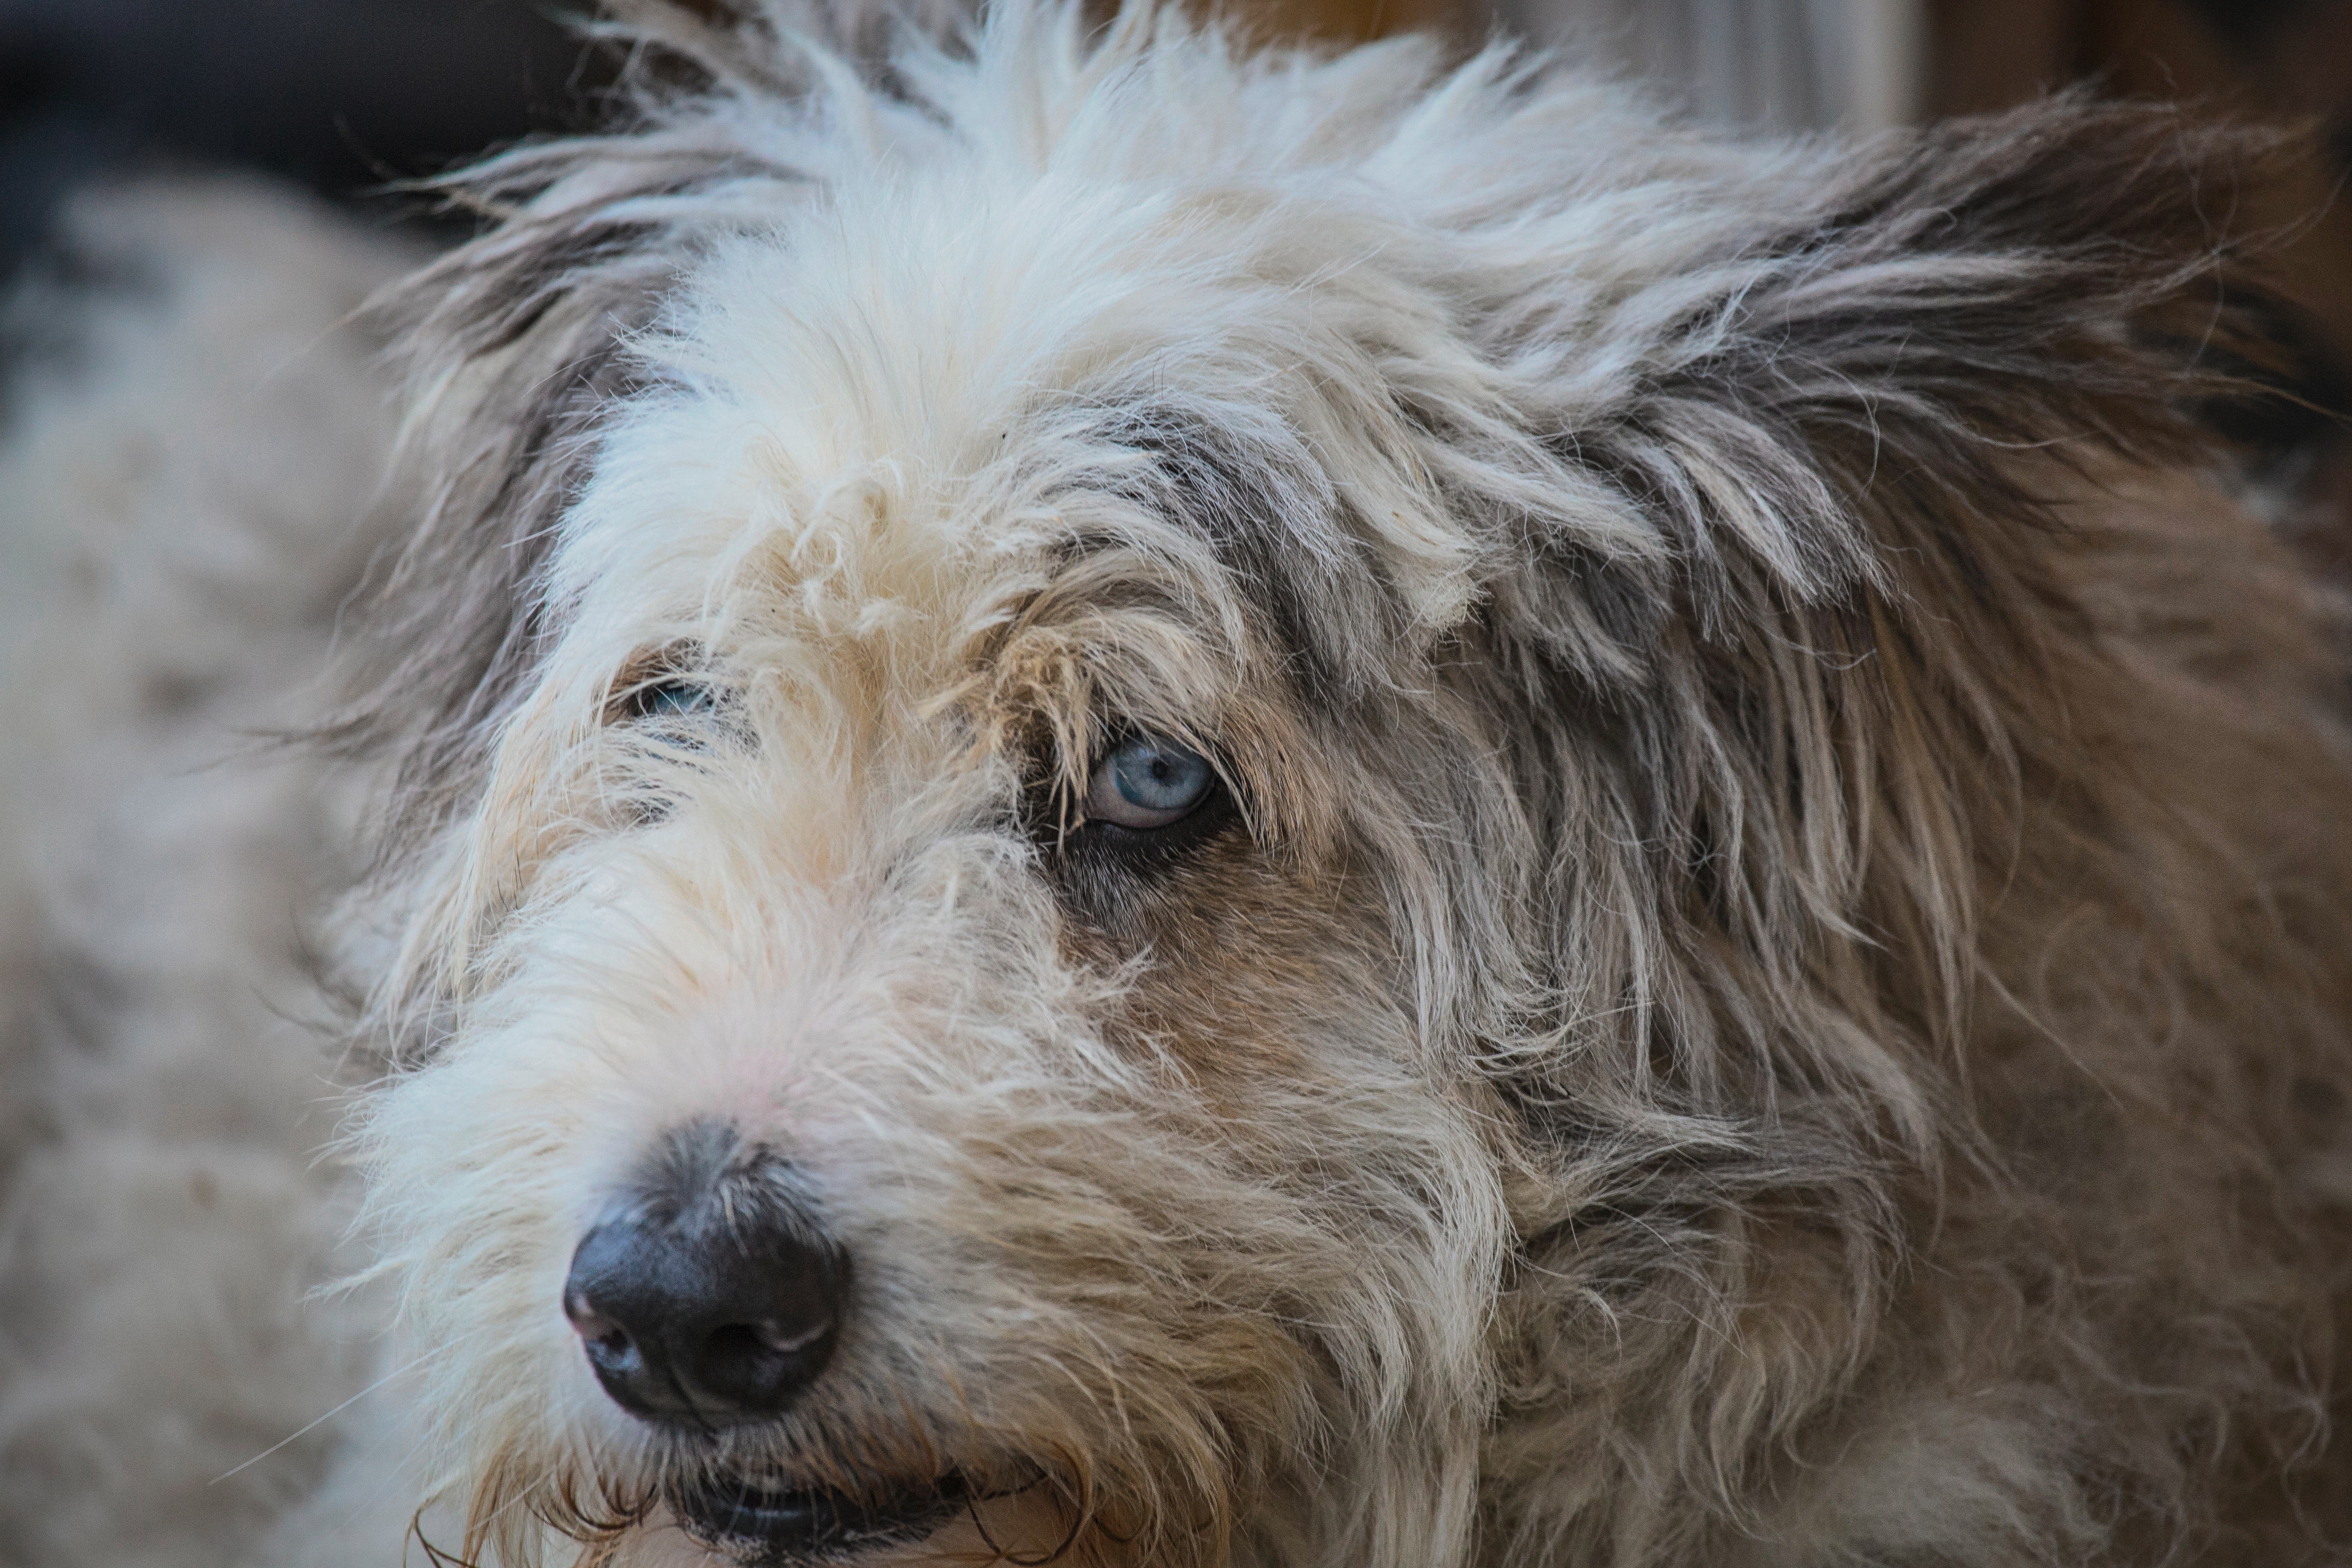
mammal, native dog, outdoor, pedigree, pets, proud, purebred dog, relaxing, sheepdog, whiskers, white, dog, dog breed, dog like mammal, sapsali, snout, fur, dog breed group, terrier, goldendoodle, dog crossbreeds, dutch smoushond, sporting lucas terrier, glen of imaal terrier, companion dog, briquet griffon vend en, bearded collie, irish soft coated wheaten terrier, otterhound, catalan sheepdog, rare breed dog